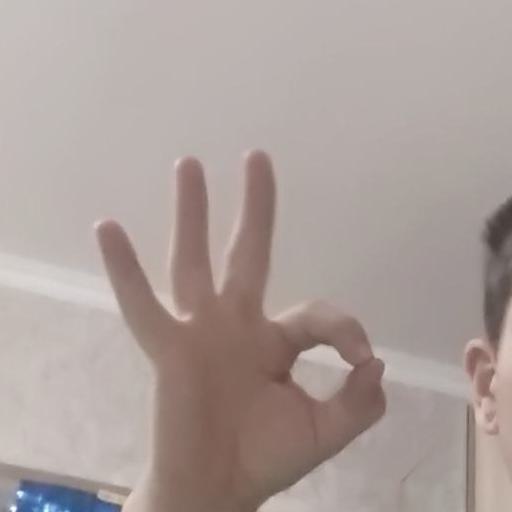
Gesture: ok